Kangra Valley Railway

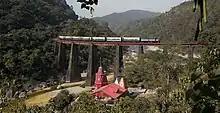
Bathu viaduct just after Jawala Mukhi Road station

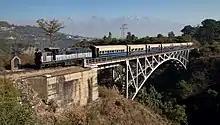

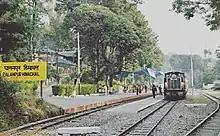
Palampur Himachal Railway station

This is approx long section in which the line starts following northern direction. As the Line leaves Guler, it takes a more northerly course, heading up on the western bank of Banganga river, also known as Baner Khad. Distant Snowcapped Dhauladhar mountains become visible, signifying that ranges are getting closer. As, the line leaves Lunsu Halt, the next station after Guler, the valley narrows down further, the Line crosses the gorge over Banganga Bridge. After making the halt at Tripal, the next station on the line, it makes for the next halt at Jawalamukhi Road, which is an important station as pilgrims vising Jwalaji Temple alight here.